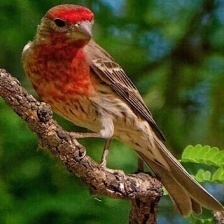
Species: HOUSE FINCH
Scientific name: HAEMORHOUS MEXICANUS
ImageNet parent category: house_finch